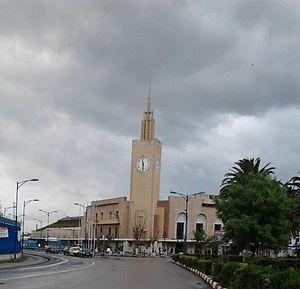
Gare d'Annaba
La ligne de Ramdane Djamel à Annaba est une ligne ferroviaire complémentaire de celle d'Alger à Skikda pour rejoindre Annaba. Longue de 99 km, une partie de son tracé ouvert en 1859 en tant que ligne minière a été la plus ancienne ligne de chemin de fer d'Algérie.
Cette liste de gares d'Algérie a pour objectif de rassembler l'ensemble des gares ferroviaires, existantes, situées en territoire algérien. C'est une liste alphabétique comprenant un classement par nom des gares en service gérées par la Société nationale des transports ferroviaires.
La gare d'Annaba est une gare ferroviaire de la commune algérienne de Annaba, dans le wilaya d'Annaba. Elle se situe à la sortie de la ville sur la route d'El Kala et à proximité de la gare maritime et de la gare routière.